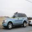
Label: automobile